East Midlands

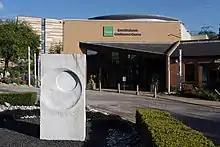
The De Veres Venues East Midlands Conference Centre at the University of Nottingham in September 2012

The largest camera in the world was built in 1957 in Derby for Rolls-Royce, which weighed 27 tonnes and was around high, wide and long, with a lens made by Cooke Apochromatic. Cooke Optics and Taylor-Hobson were major supplier of lenses for Hollywood; "Star Wars" was filmed with their lenses, filmed in England. Horace W. Lee invented the inverted telephoto lens (known as the Angénieux retrofocus) in 1931, lengthening the back focal length of the camera for the 1930s Technicolor Process and for vignetting.